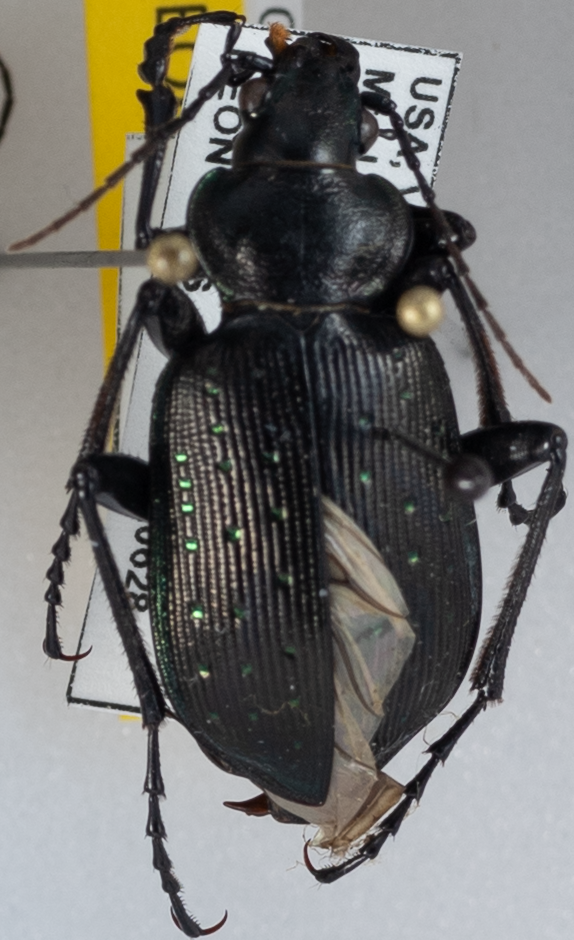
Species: Calosoma frigidum
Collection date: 2022-06-28
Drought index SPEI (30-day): -0.616
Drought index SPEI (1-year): -0.922
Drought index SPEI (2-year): -0.46